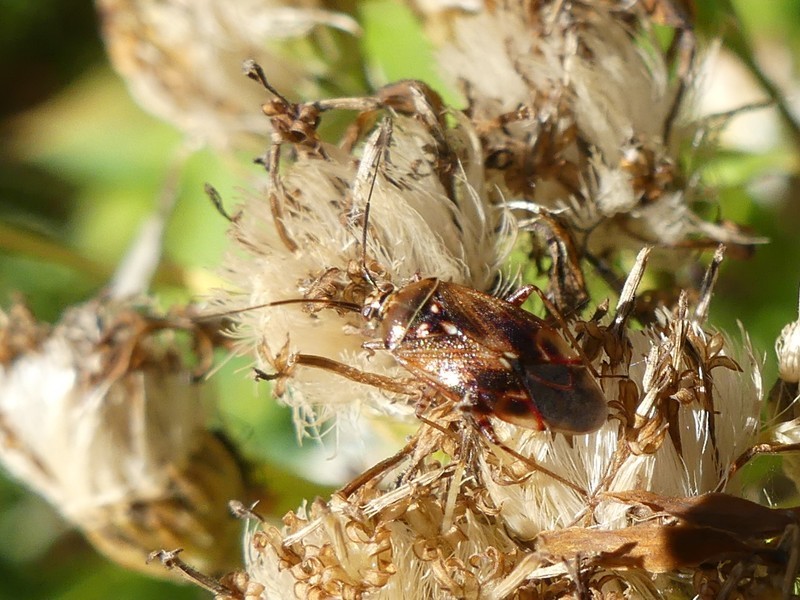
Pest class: lygus_bug